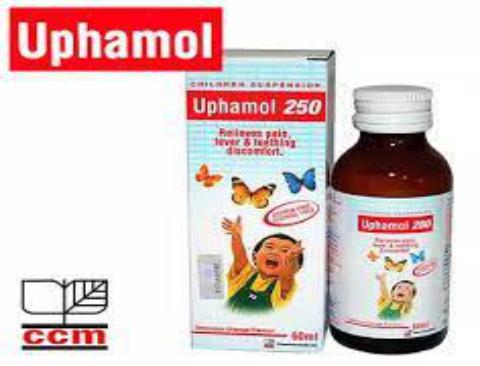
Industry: Medical